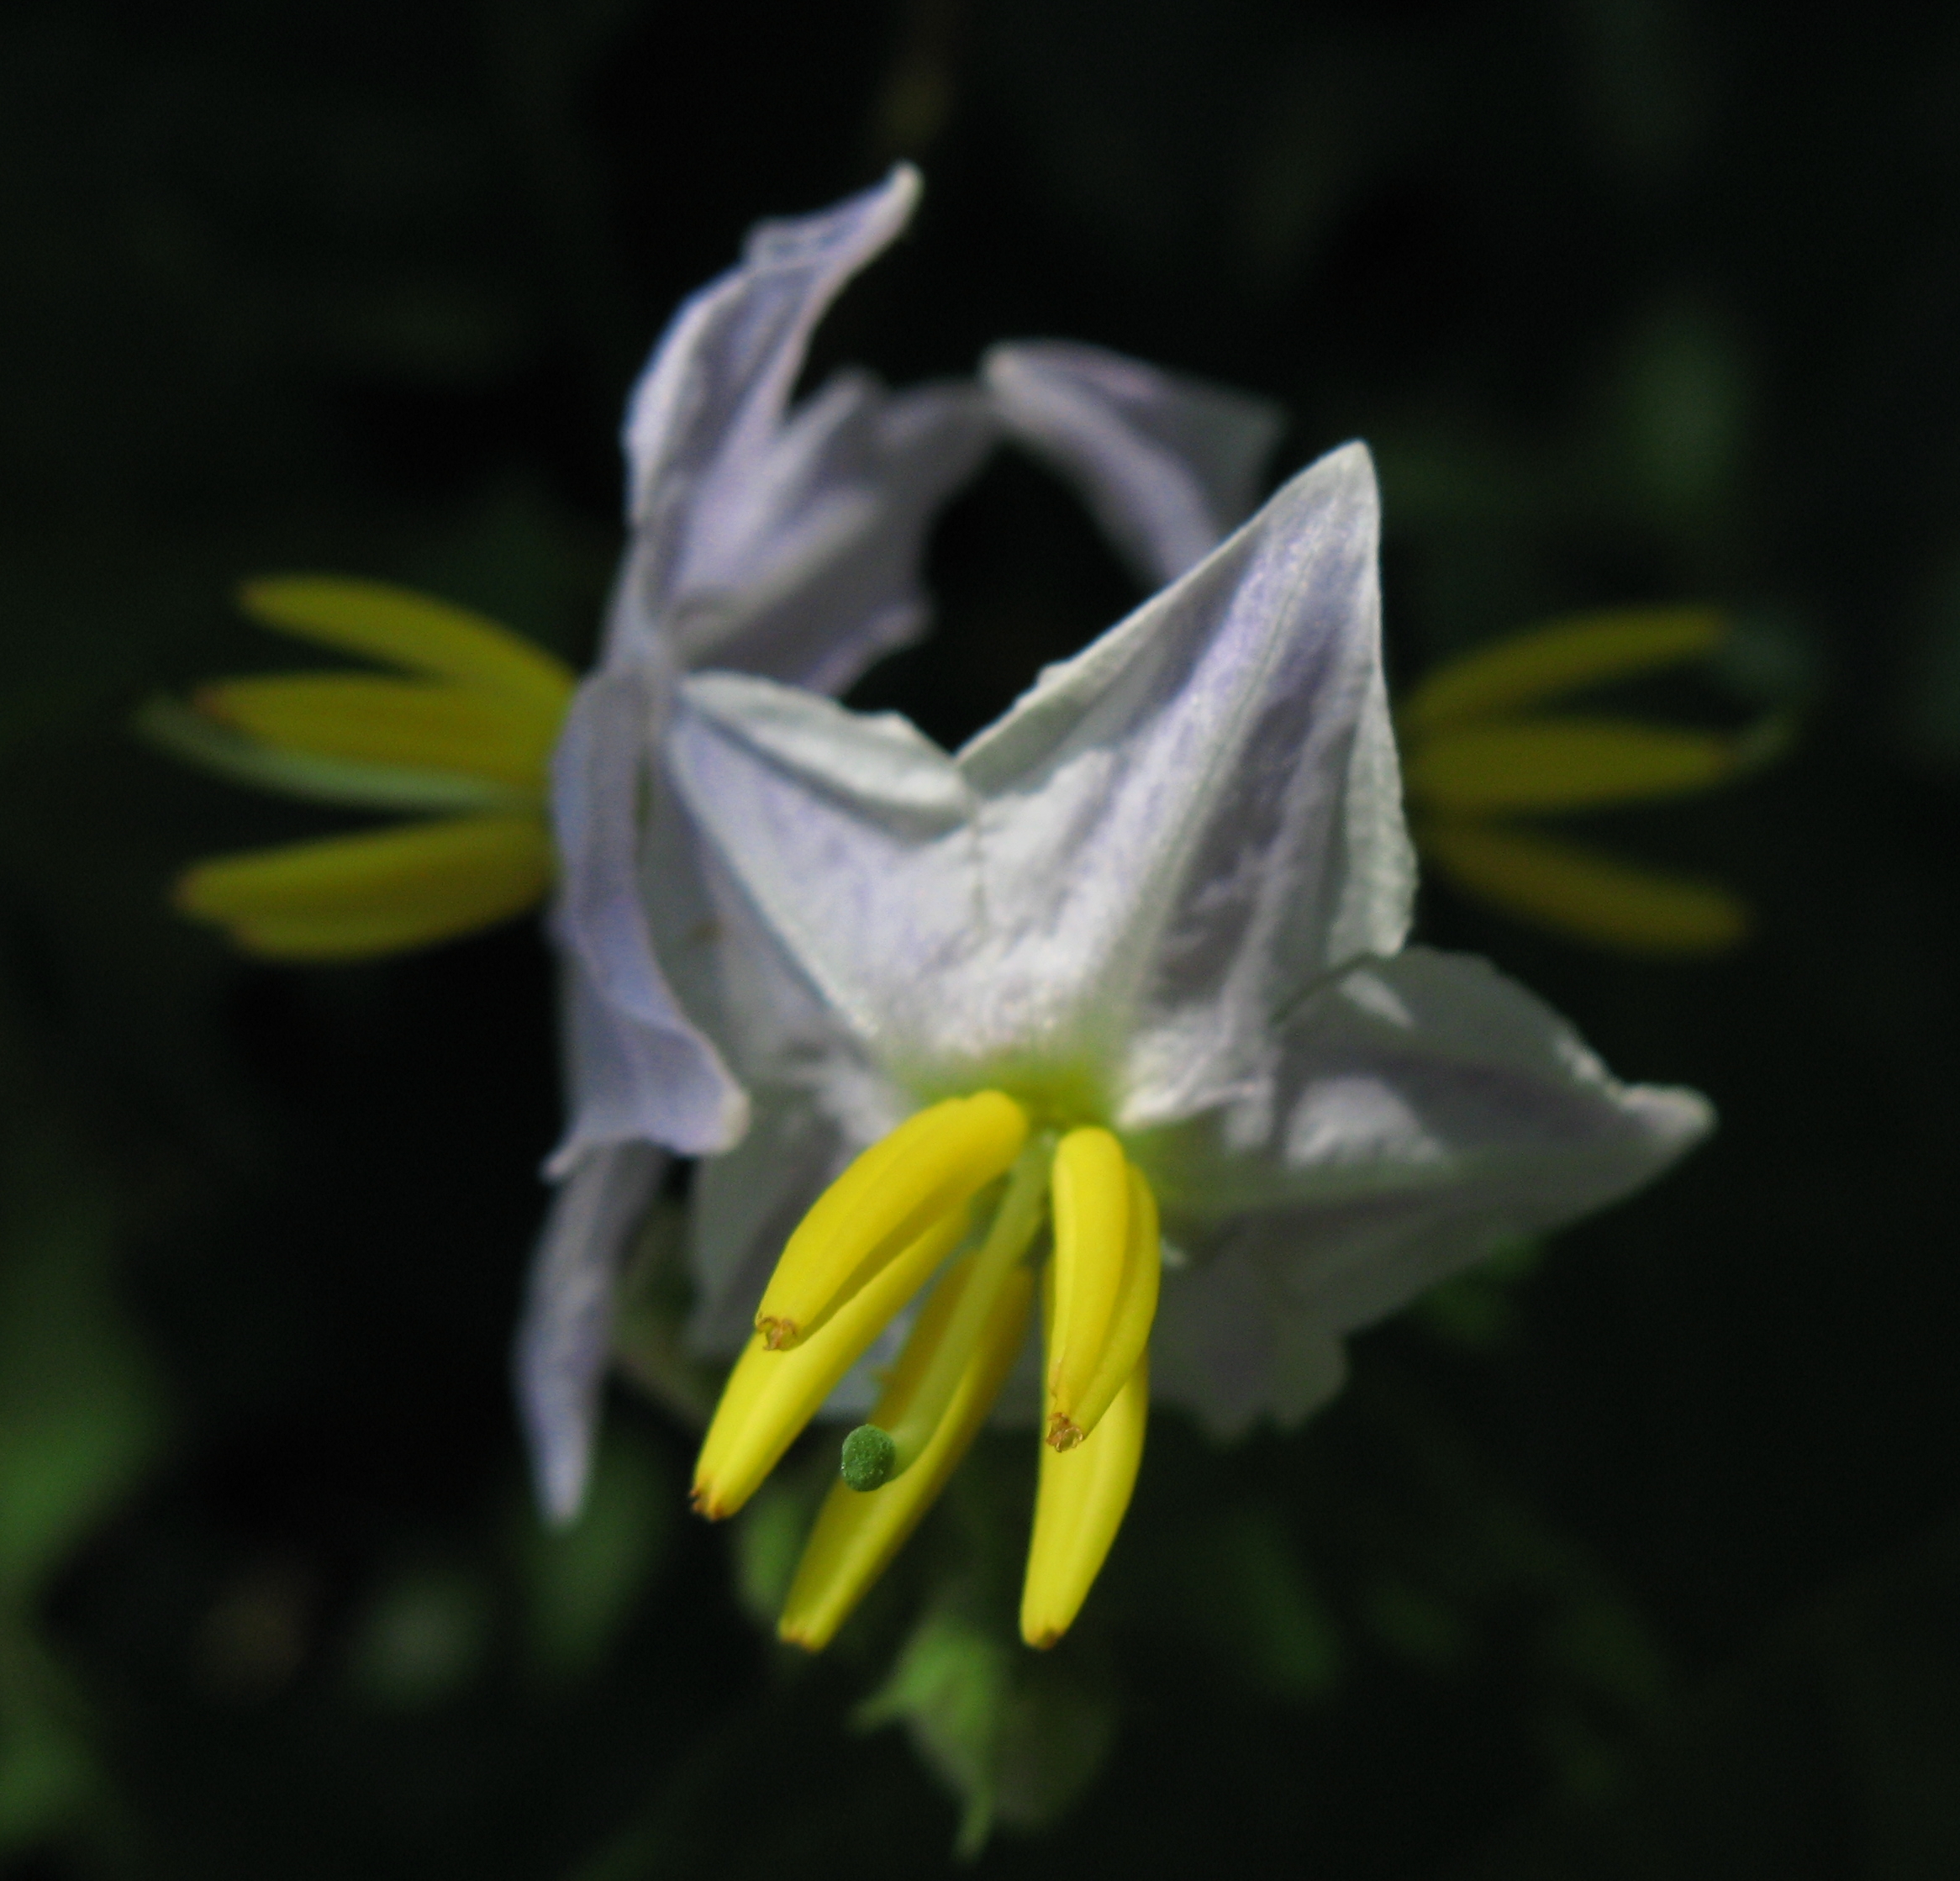
sand, plant, white, flower, petal, high, botany, yellow, flora, wildflower, l, narcissus, hires, hi, res, g7, themacrogroup, carolina, solanum, brier, horsenettle, carolinense, ballnettle, macro photography, flowering plant, plant stem, land plant, fawn lily